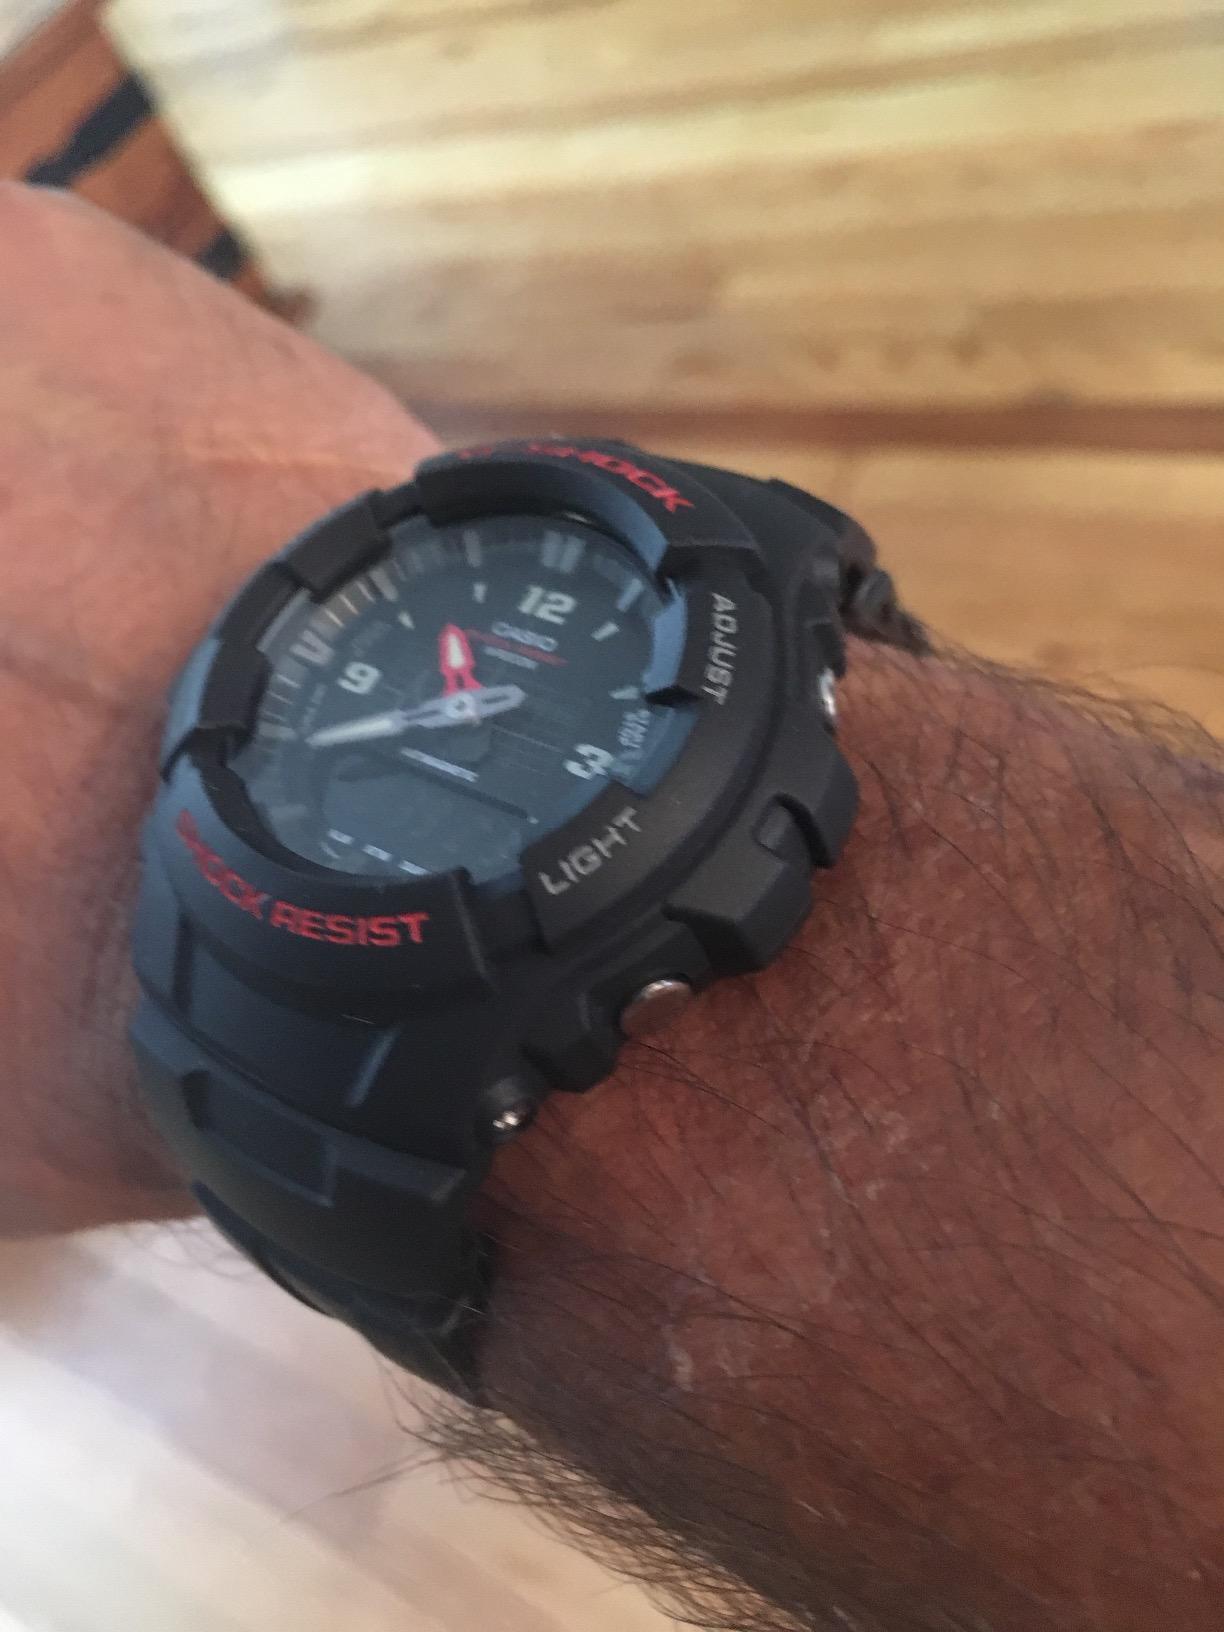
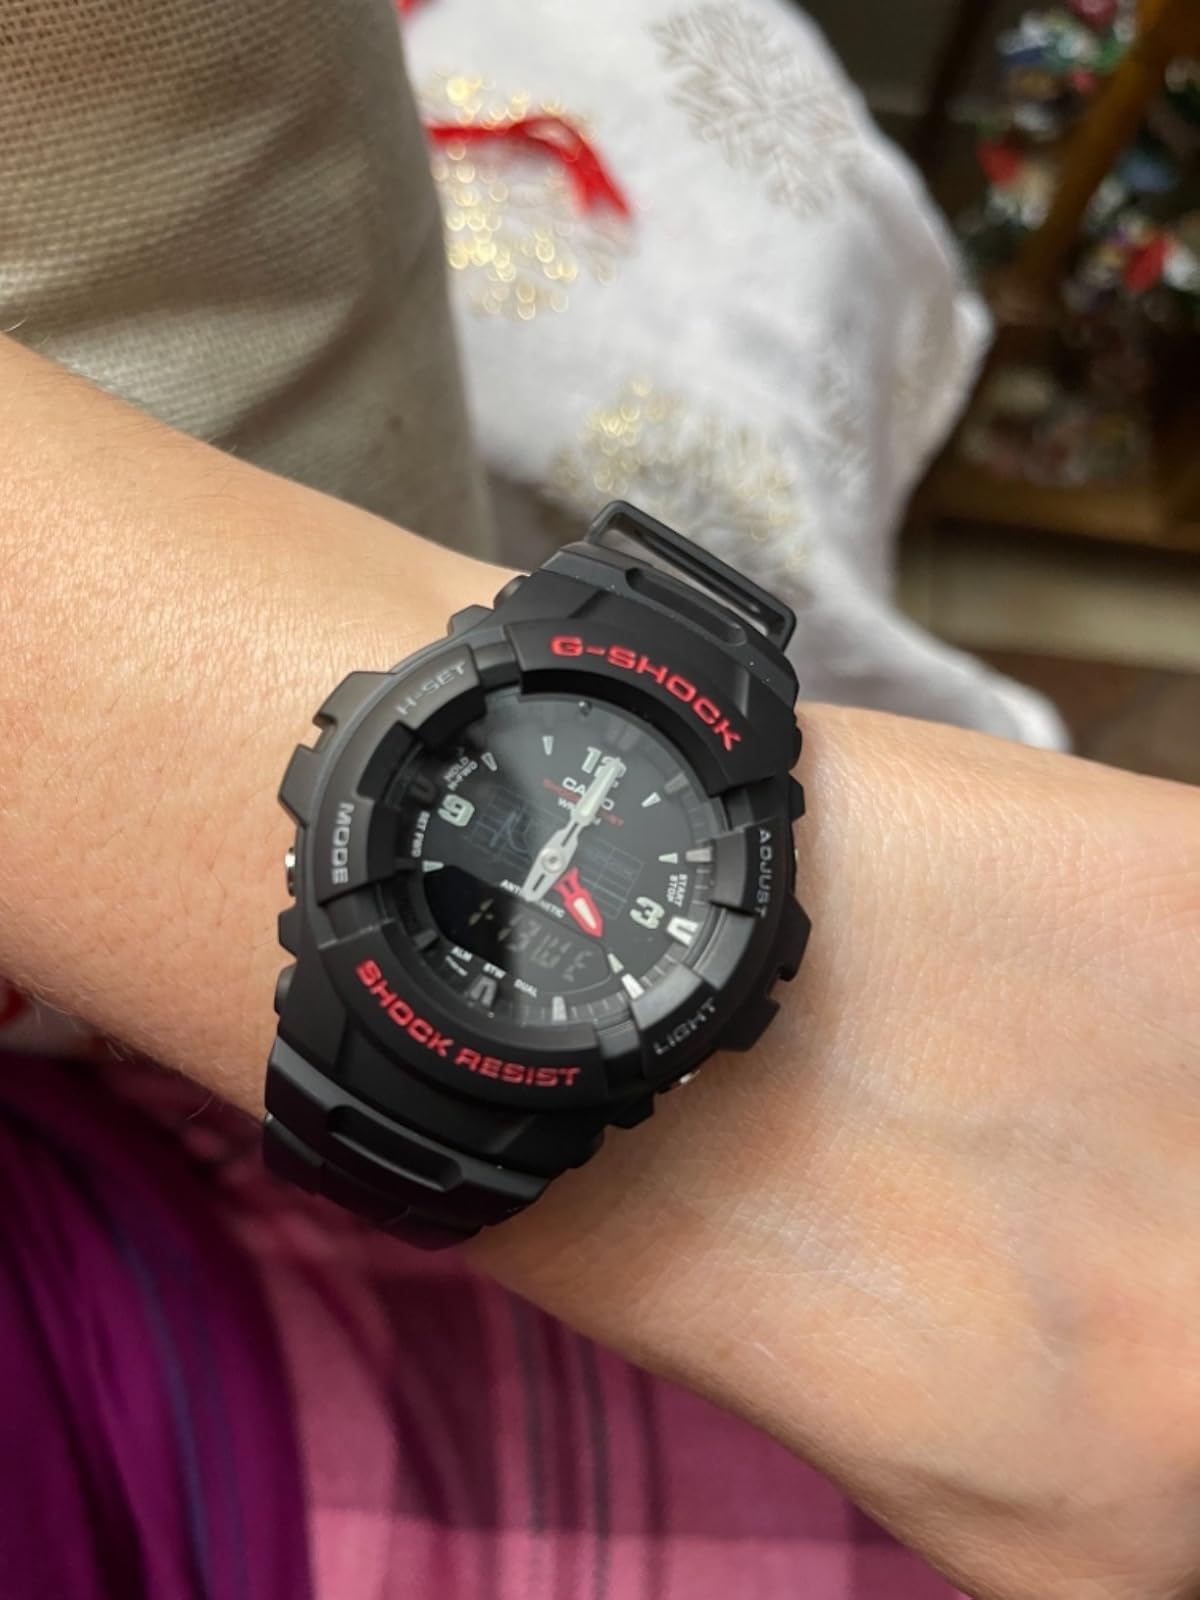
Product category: accessories_watch
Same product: yes